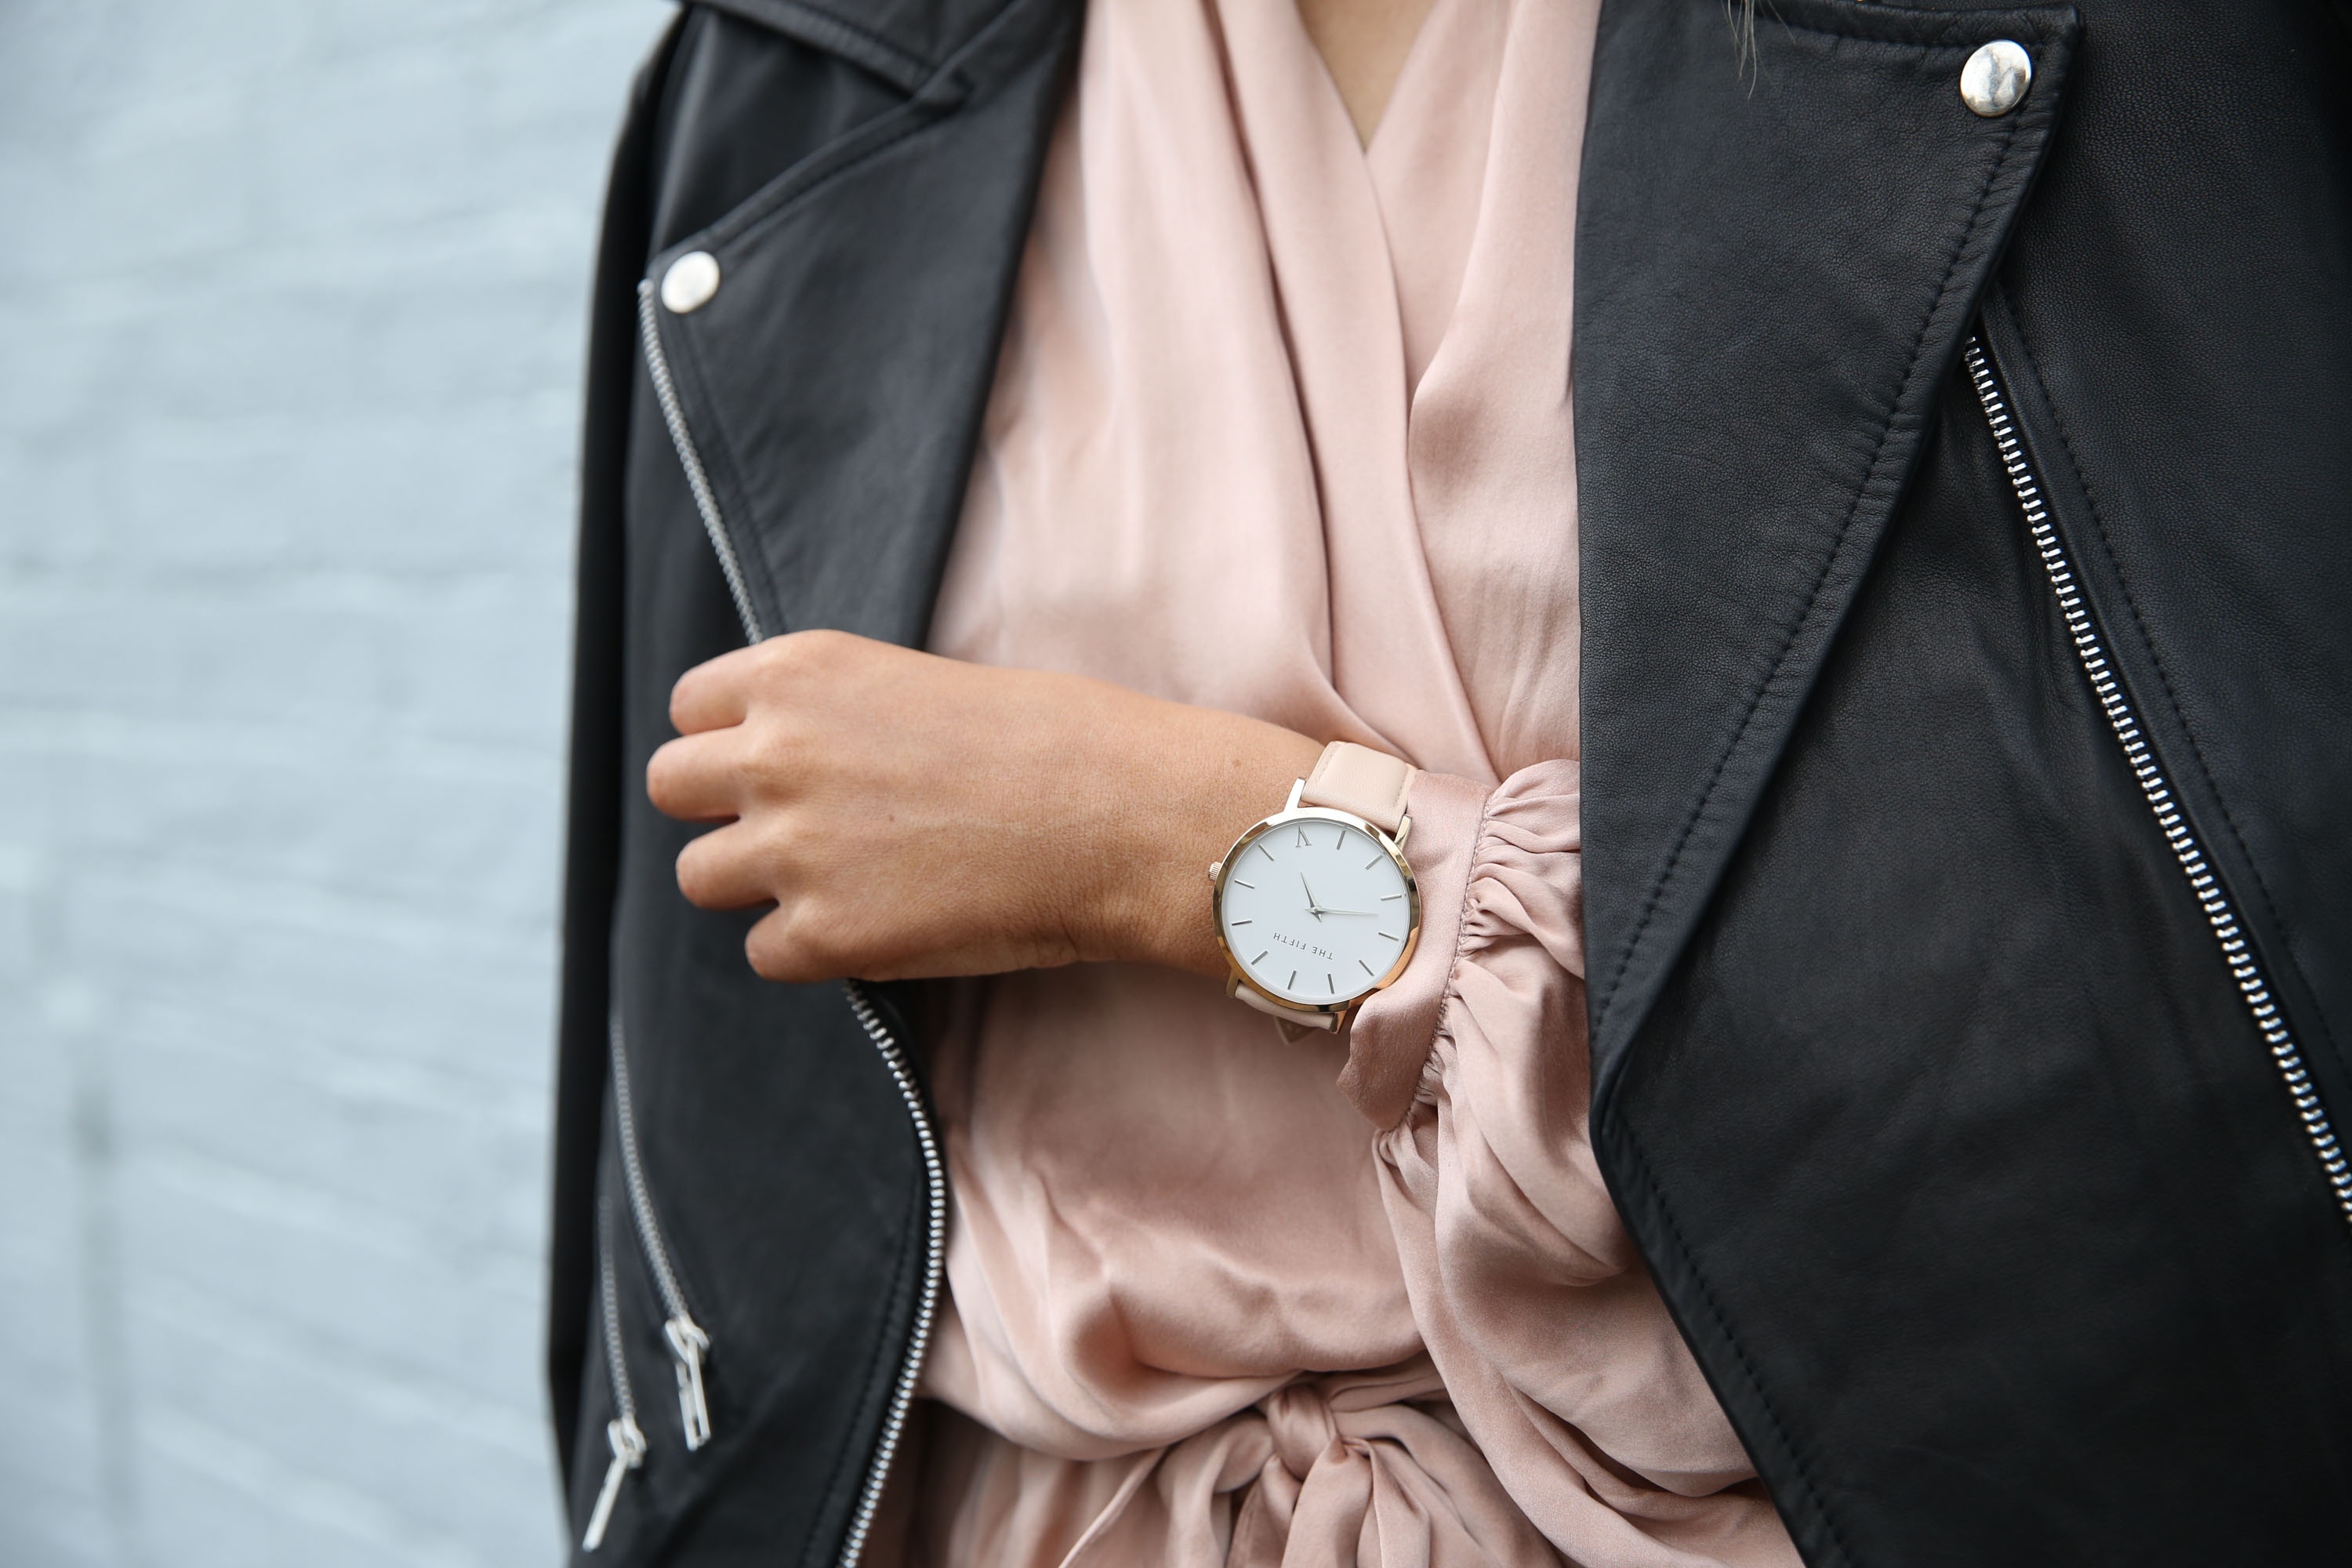
watch, rock, person, suit, people, girl, woman, hair, leather, clock, male, guy, female, brunette, model, young, spring, fashion, clothing, black, lady, pink, lifestyle, jacket, outerwear, material, timepiece, teenager, collar, tuxedo, posing, textile, wrist watch, wristwatch, lovely, cool, wrist, look, skin, beautiful, style, elegant, clothes, zipper, enjoy, attractive, blazer, elegance, wear, glamour, stylish, wearable, vogue, accessory, fashionable, trendy, leather jacket, watches, black watch, pink top leather jacket, pink watch, males watch, females watch, high end fashion, black jacket, leather watch, formal wear